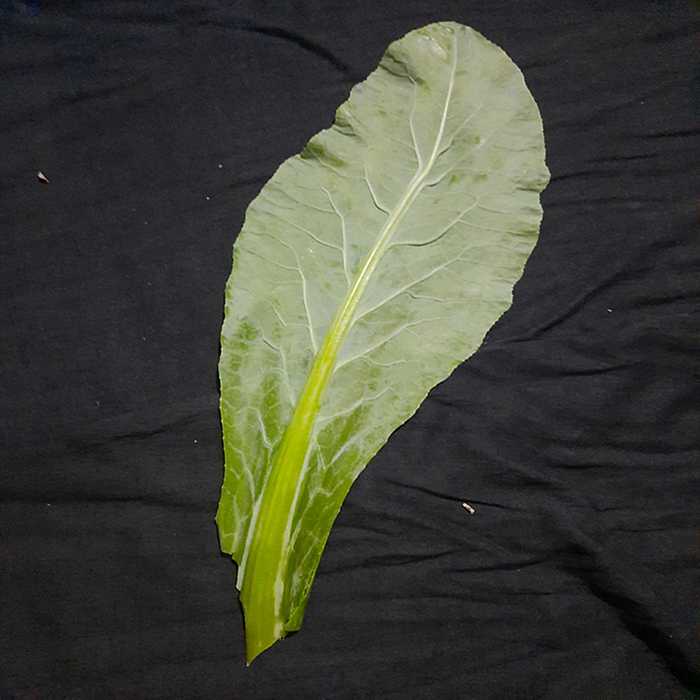
Plant: Cauliflower
Label: Fresh leaf